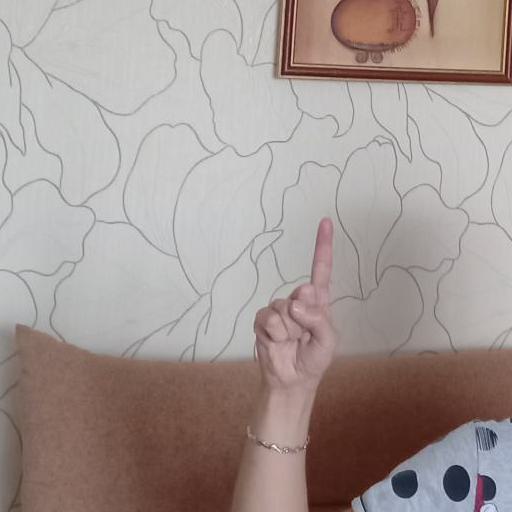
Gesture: one